Landmarks of Montreal

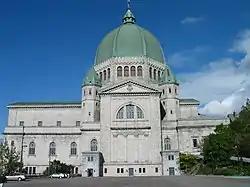
Saint Joseph's Oratory is the largest church in Canada.

Nicknamed "la ville aux cent clochers" ("the city of a hundred belltowers"), Montreal is renowned for its churches. As described by Mark Twain, "This is the first time I was ever in a city where you couldn't throw a brick without breaking a church window." The city has four Roman Catholic basilicas: Mary, Queen of the World Cathedral, the aforementioned Notre-Dame Basilica, St. Patrick's Basilica, and Saint Joseph's Oratory.